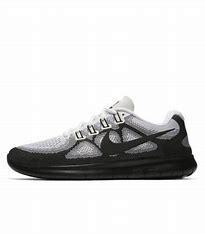
Brand: Nike
Model: Free RN 2017